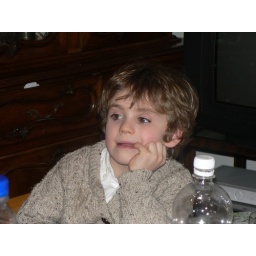
Nonno was picking presents one by one from the huge mountain under the tree ... ans Oliver was very impatient